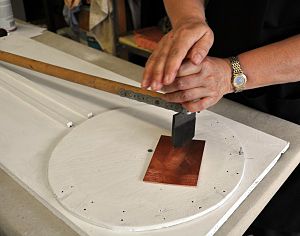
Mezzotinte
Vuggestålet i brug
Mezzotinte er en særlig art af kobberstikkunst.